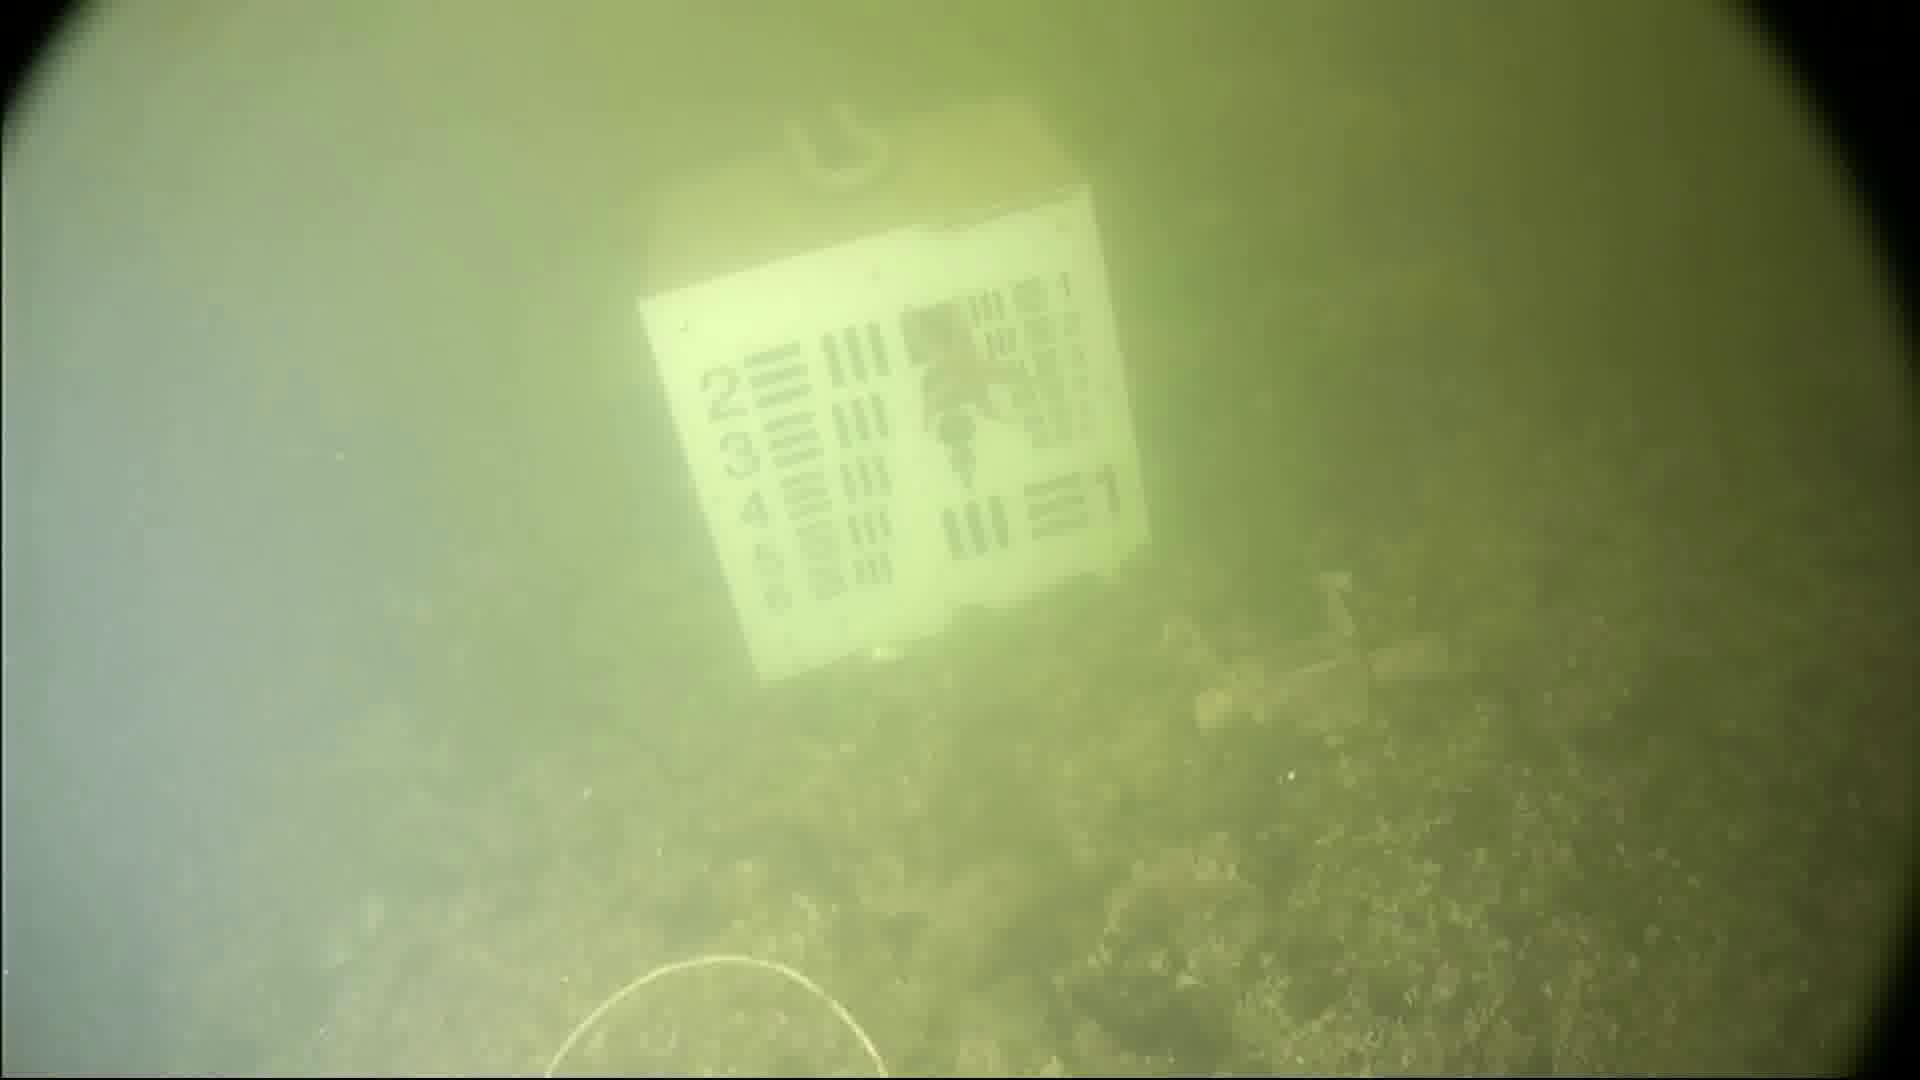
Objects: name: starfish